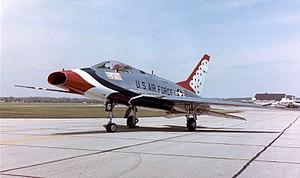
L'appellation « Century Series Fighters » désigne une série d'avions de chasse conçus par les États-Unis durant les années 1950, et qui portaient un numéro de désignation supérieur à 100 dans la nomenclature des avions américains de 1926 à 1962. On rencontre également les appellations de « Century Series » ou « Century Fighters ».
Le North American F-100 Super Sabre fait partie de la première génération de chasseurs supersoniques américains connue sous le nom de Century Series Fighters, au même titre que son équivalent soviétique le Mikoyan-Gourevitch MiG-19 Farmer. Cet avion était surnommé Hun par ses pilotes qui l'appréciaient beaucoup. Construit à plus de 2 000 exemplaires, le F-100 connut une longue carrière et fut utilisé jusqu'en 1982 par la Turquie.